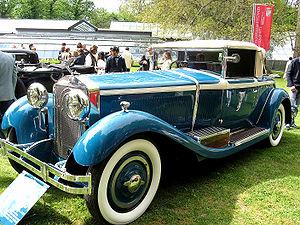
L'Isotta Fraschini Tipo 8 est une automobile de grand luxe produite par le constructeur italien Isotta Fraschini à partir de 1912.